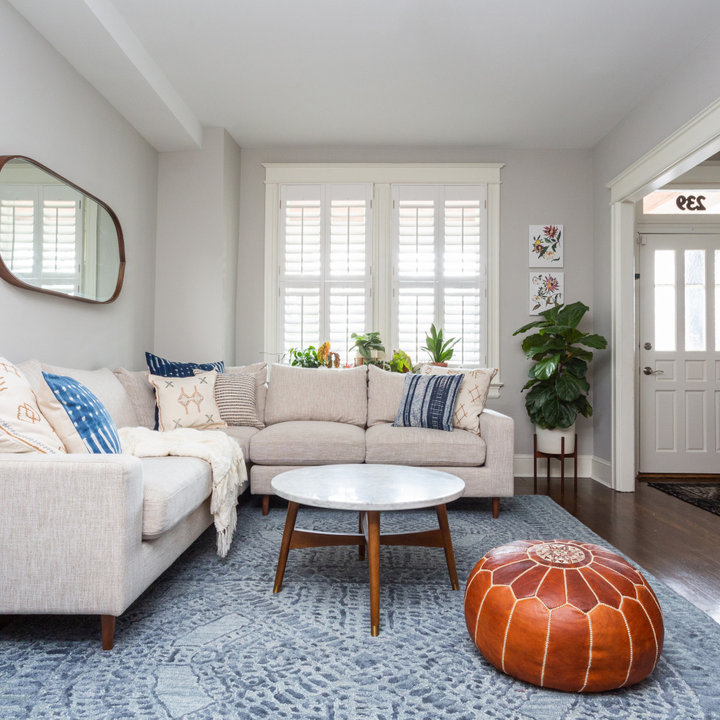
Style: Vintage